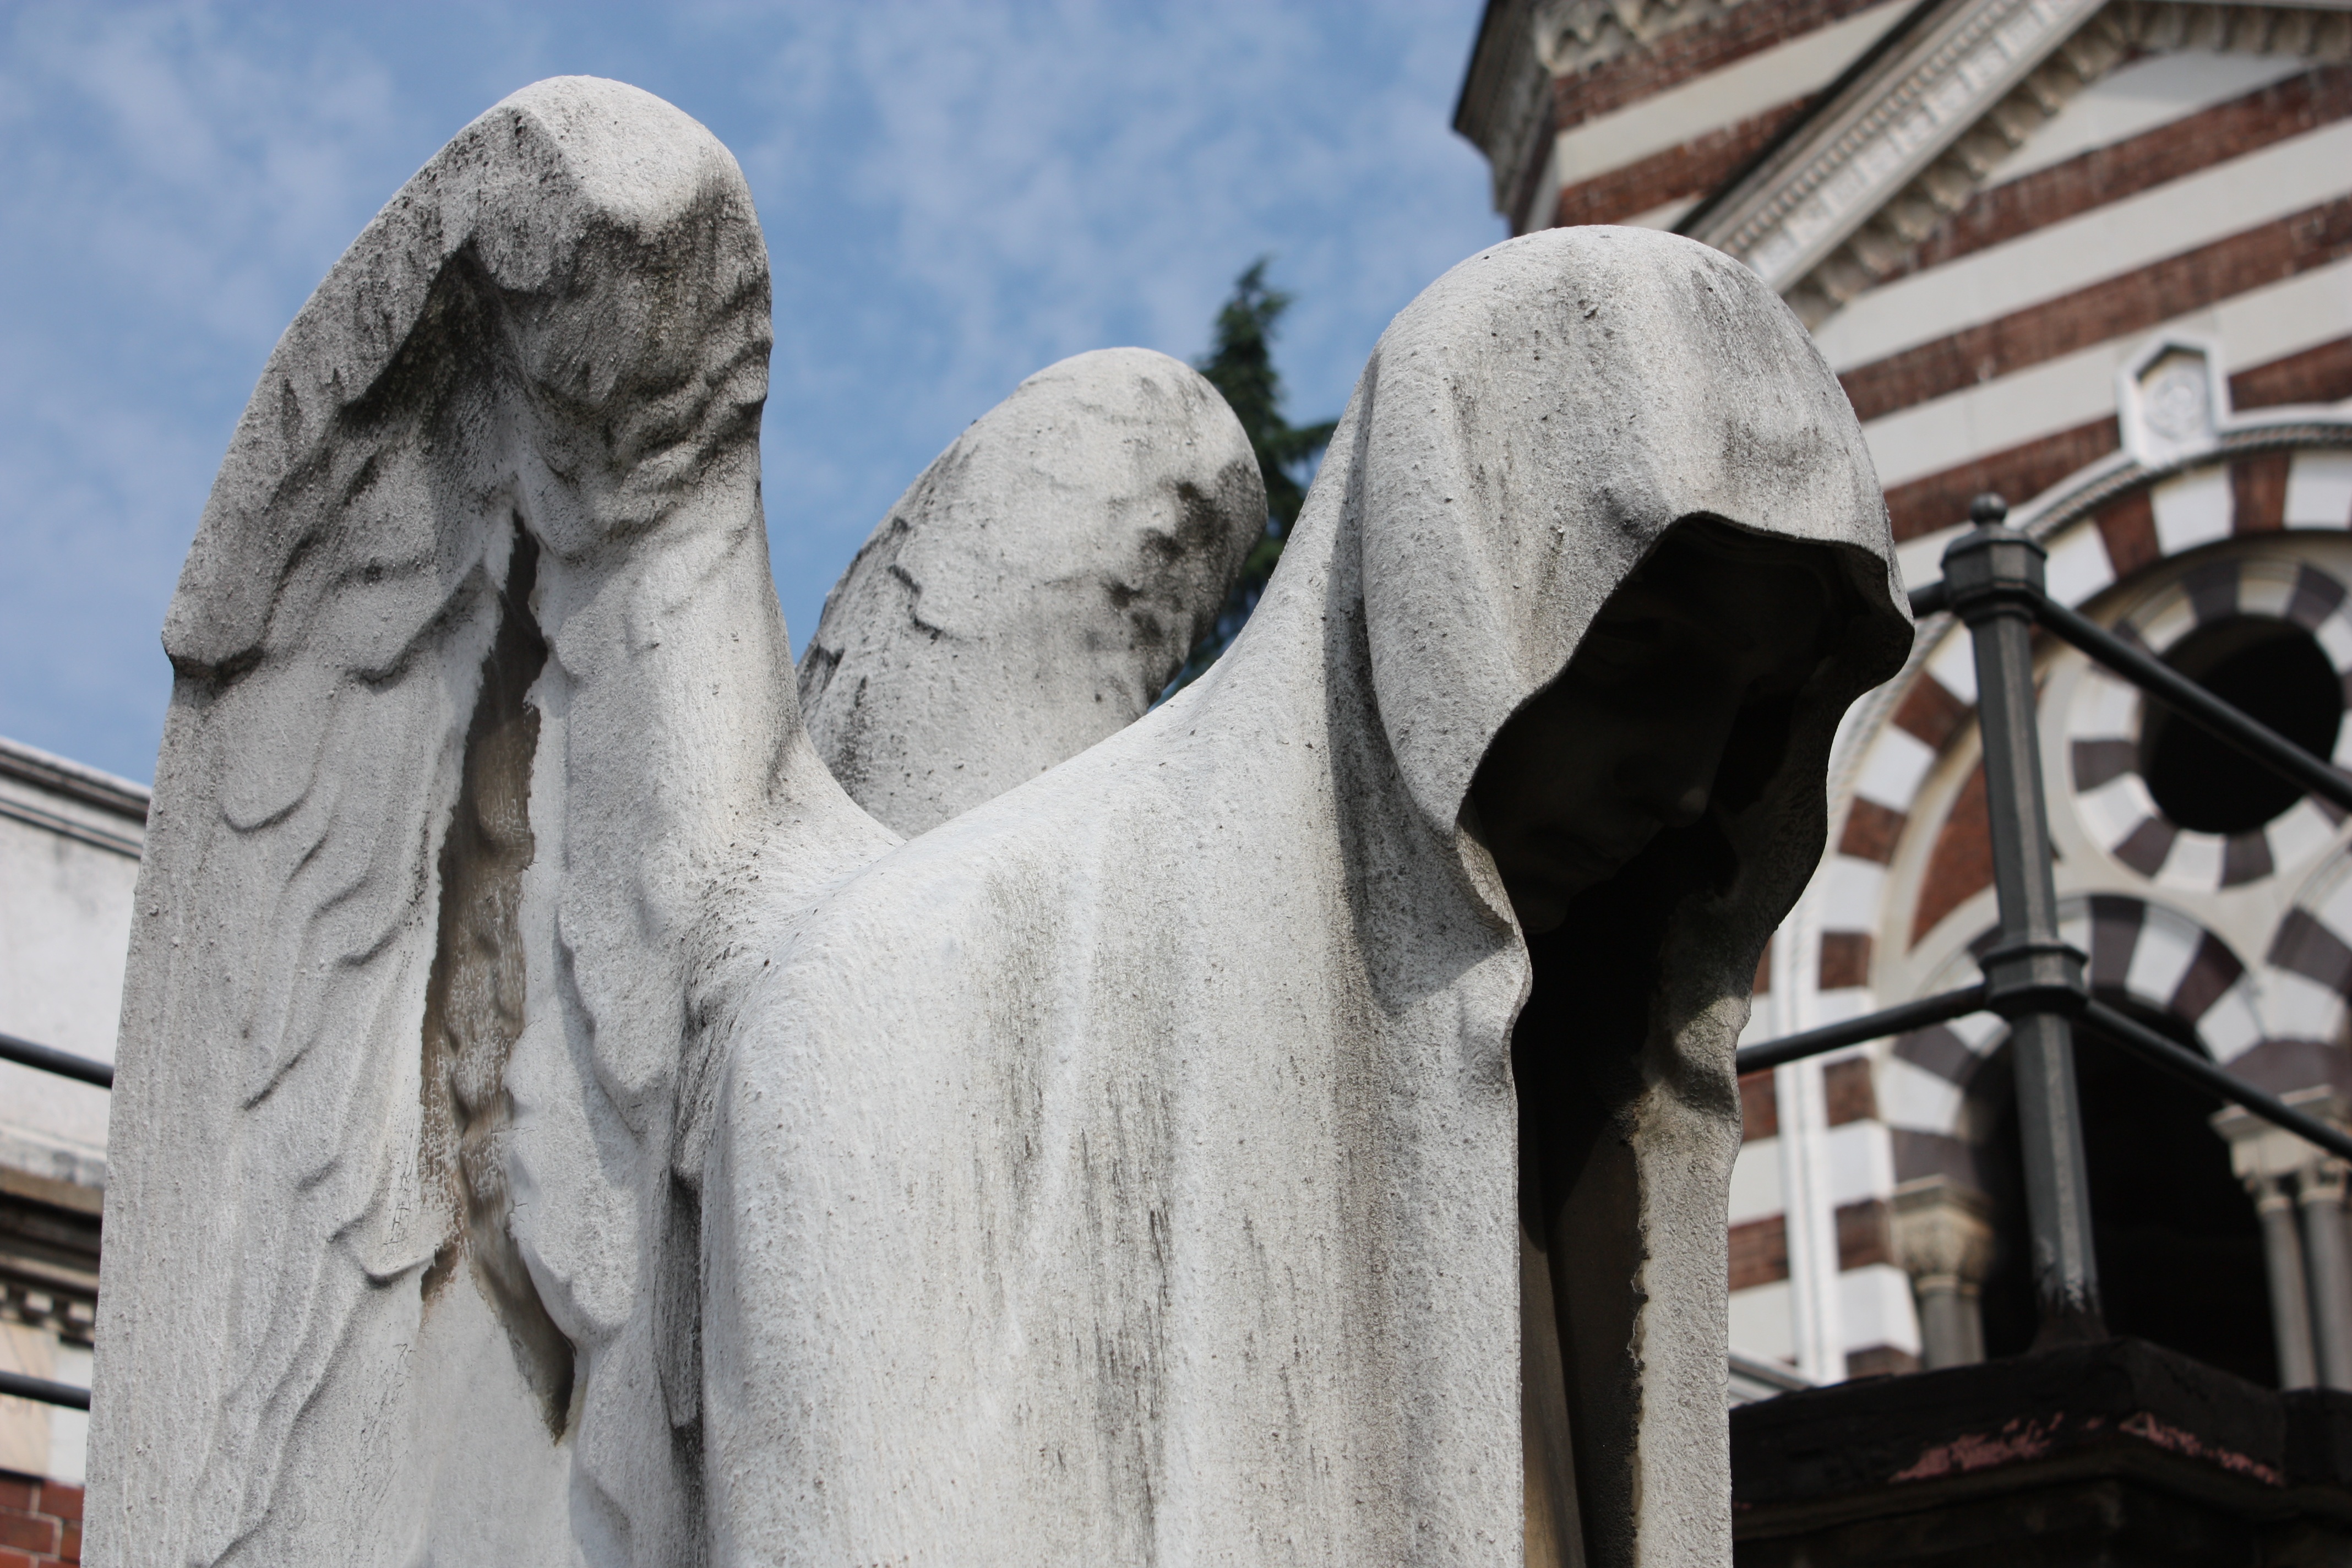
snow, winter, stone, monument, statue, spring, religion, cemetery, death, sculpture, memorial, art, temple, terror, carving, milan, graves